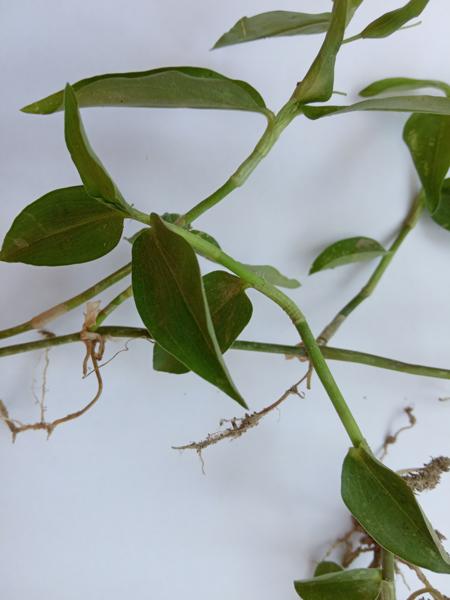
Weed species: Commelina benghalensis